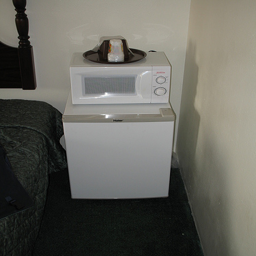
a little yellow microwave on a white fridge
A mini-fridge and microwave inside of a hotel room.
a microwave on a refrigerator in the corner of a room
A microwave is sitting on top of a refrigerator.
A very confined corner of a white-walled room shows a very low, or miniature bed, including  the headboard, and next to it a small shrink-wrapped plastic appliance, maybe a toy, and a plastic plate with a probably fake desert.